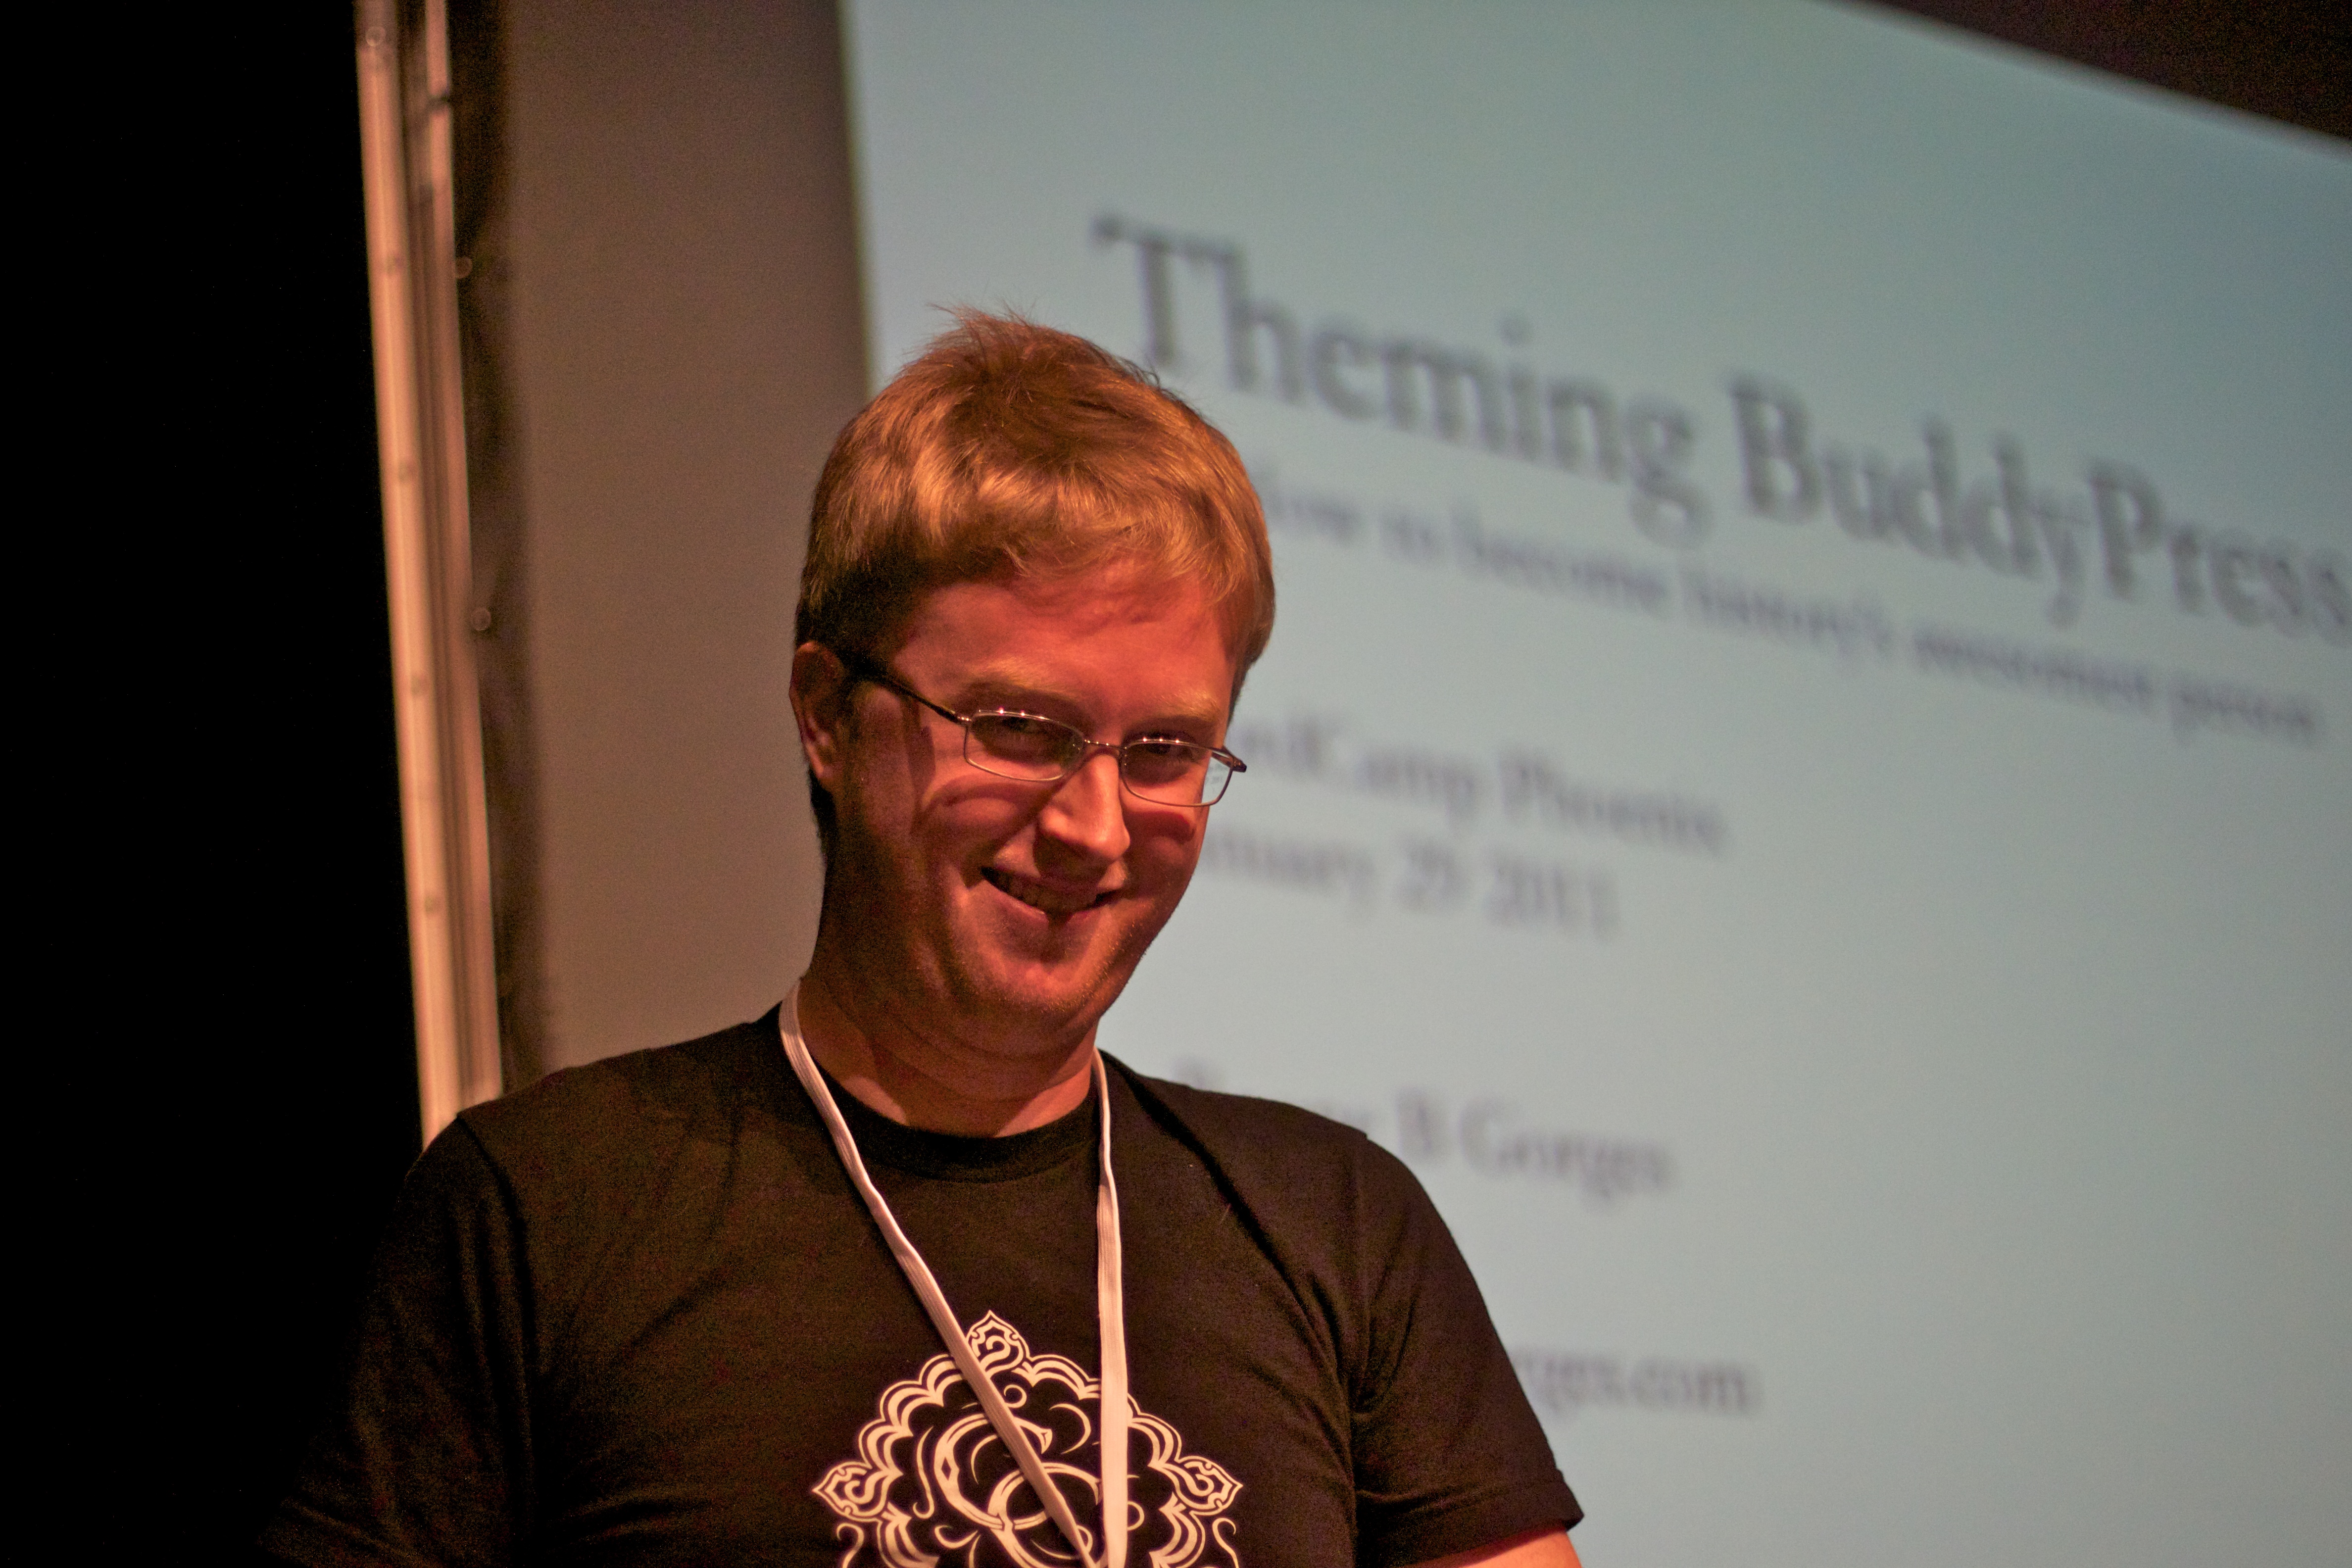
lecture, wcphx